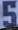
Number: 5